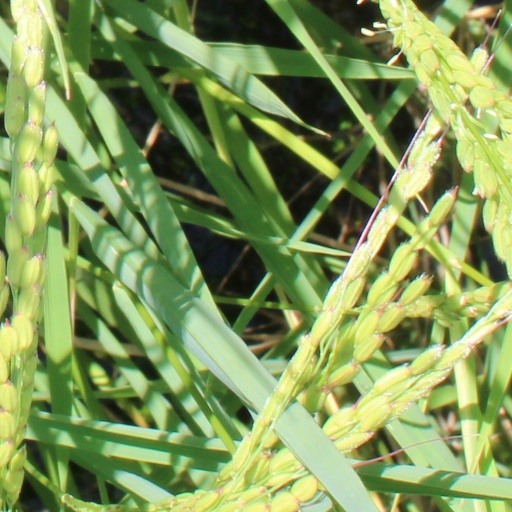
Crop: rice